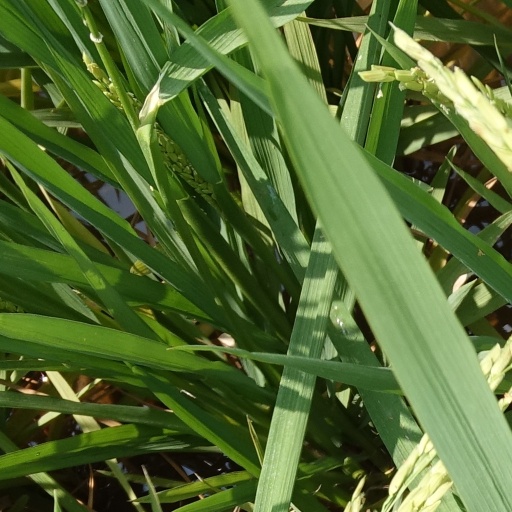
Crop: rice